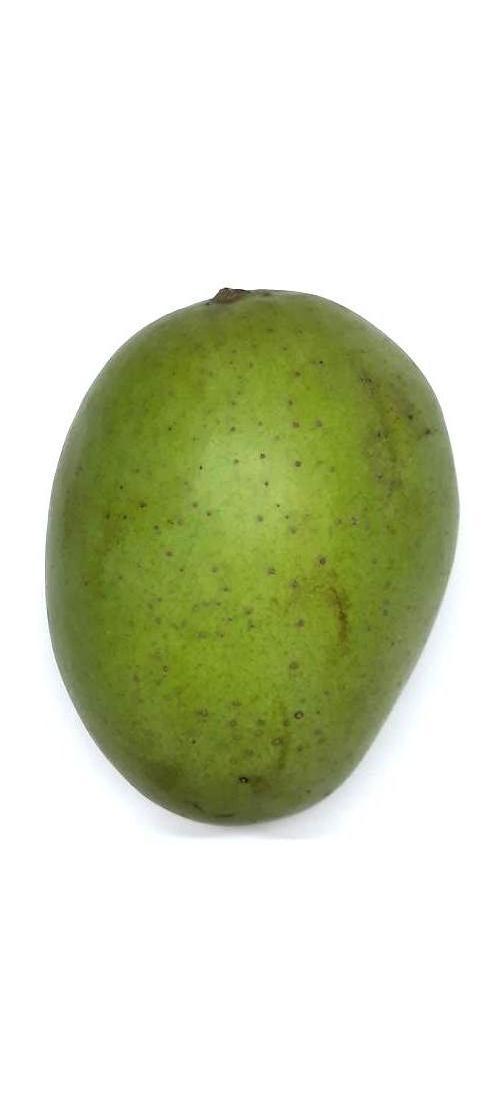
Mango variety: Langra